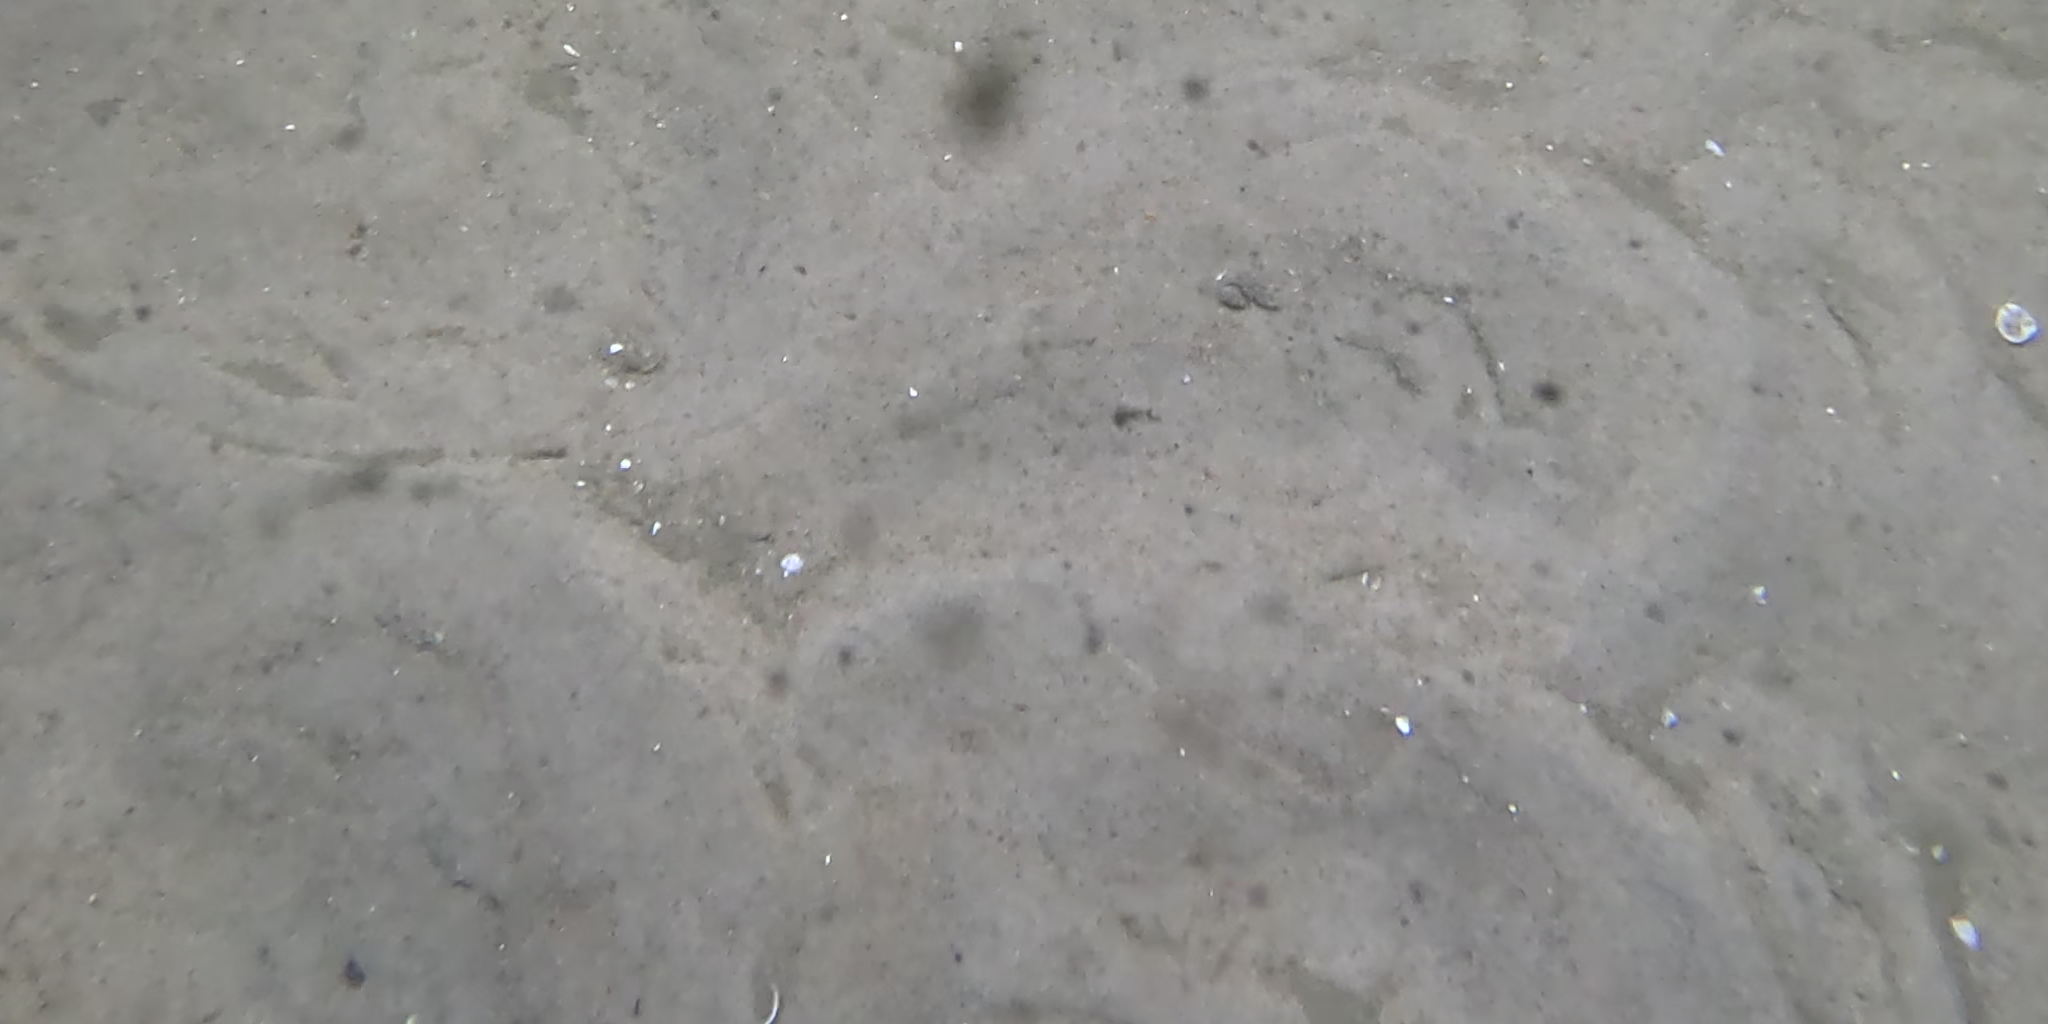
Seabed habitat: sand